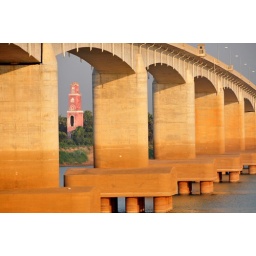
New bridge over the Mekong, old church tower.